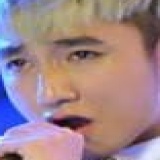
ca sĩ Sơn Tùng